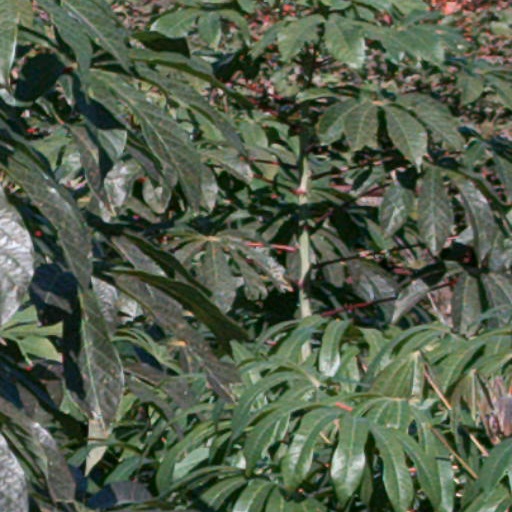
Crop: cassava